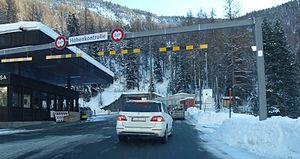
Le tunnel de Munt La Schera est un tunnel routier monotube situé dans le canton des Grisons en Suisse. D'une longueur de 3 394 mètres, il a été inauguré en 1965. Il permet la traversé de Munt La Schera.